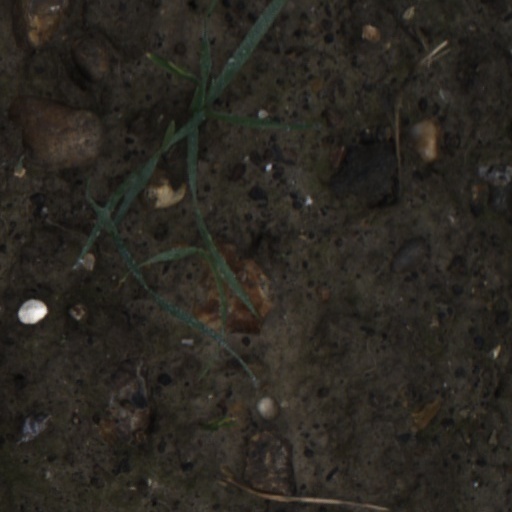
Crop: wheat